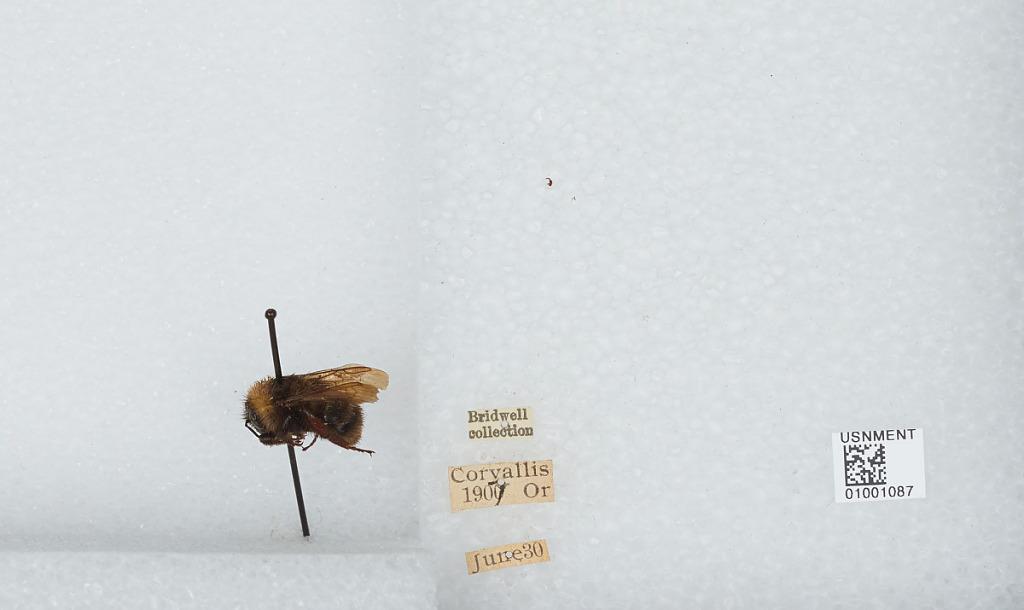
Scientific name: Bombus (Fervidobombus) californicus Smith
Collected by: Bridwell
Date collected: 1907-6-30
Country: United States
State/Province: Oregon
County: Benton
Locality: Corvallis
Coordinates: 44.5667, -123.283